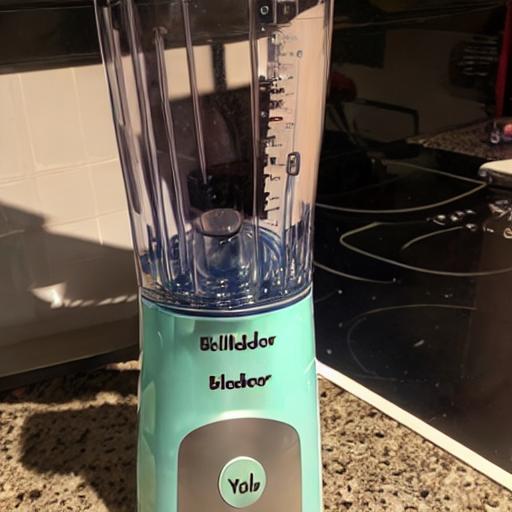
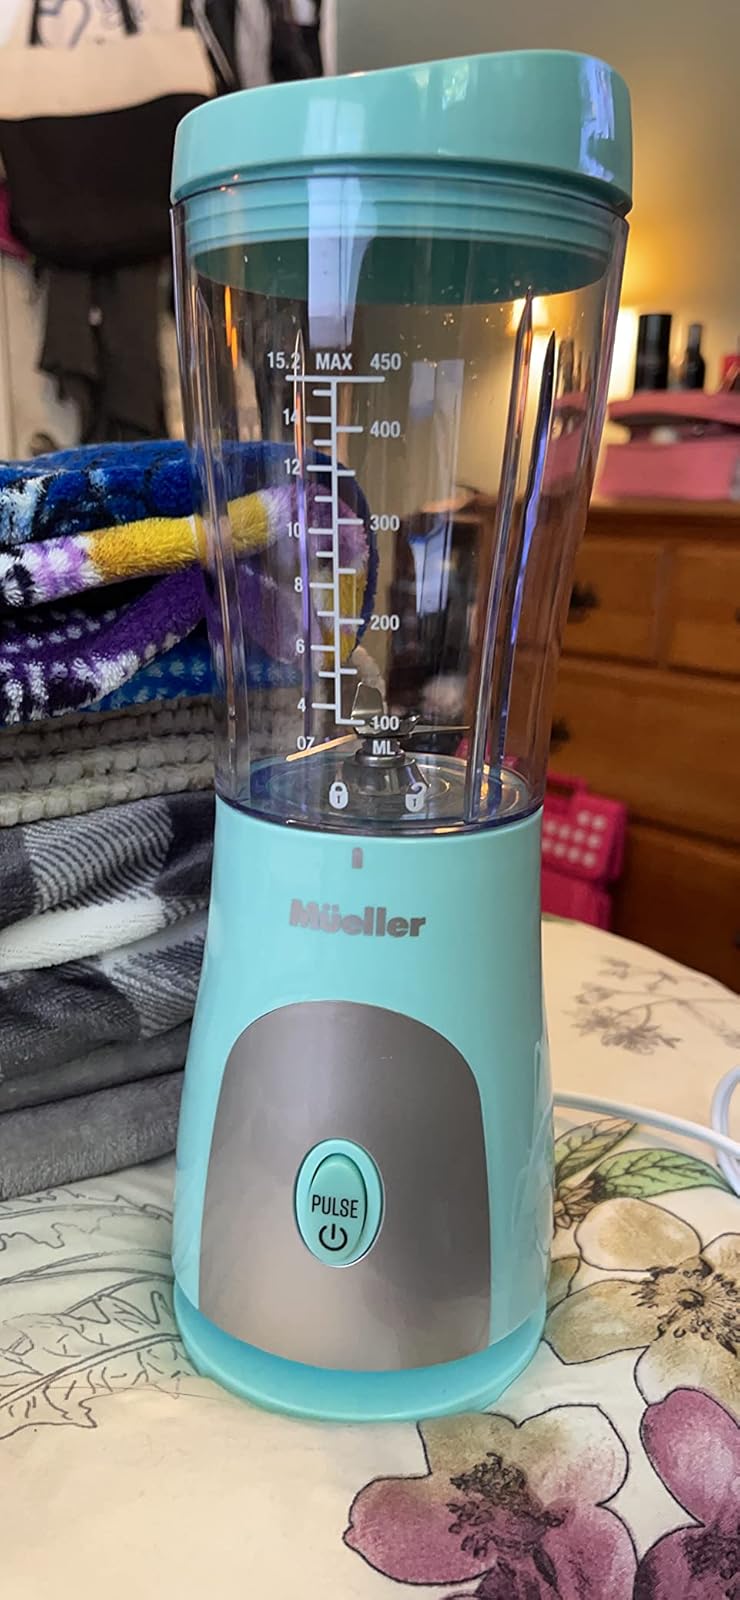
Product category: items_blender
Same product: no